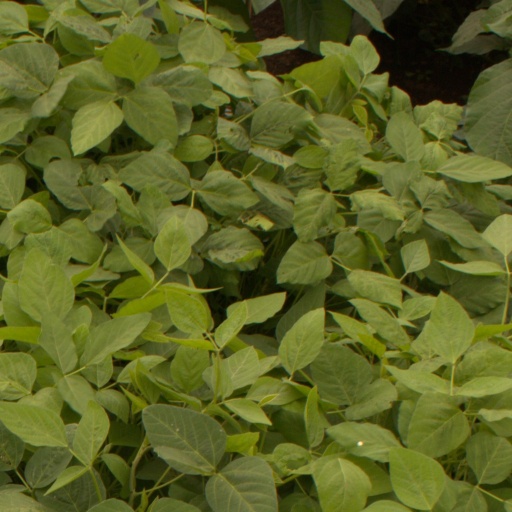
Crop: soybean